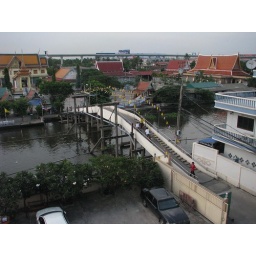
Foot and bike path over the water